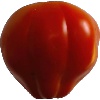
Label: Tomato 1